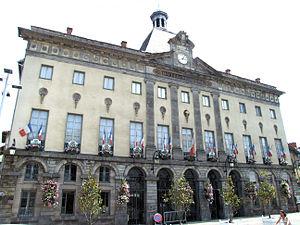
Aurillac - Hôtel de ville
Aurillac est une ville française située au centre du Massif central, dans le département du Cantal dont elle est la préfecture, en région administrative Auvergne-Rhône-Alpes.
Cet article dresse une liste par ordre de mandat des maires d'Aurillac.